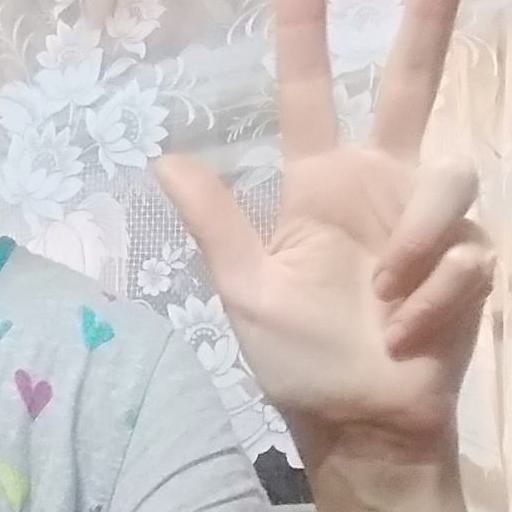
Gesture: three2